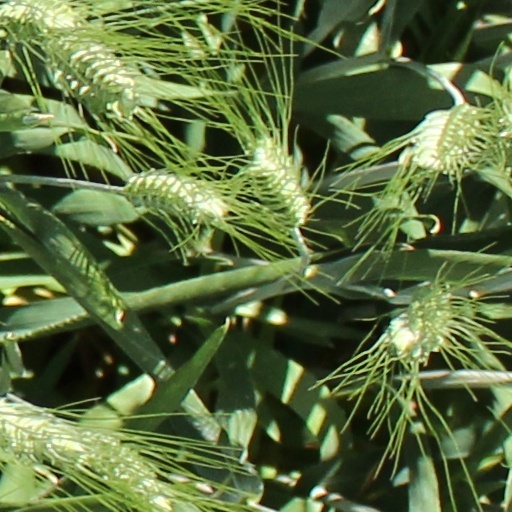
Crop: wheat